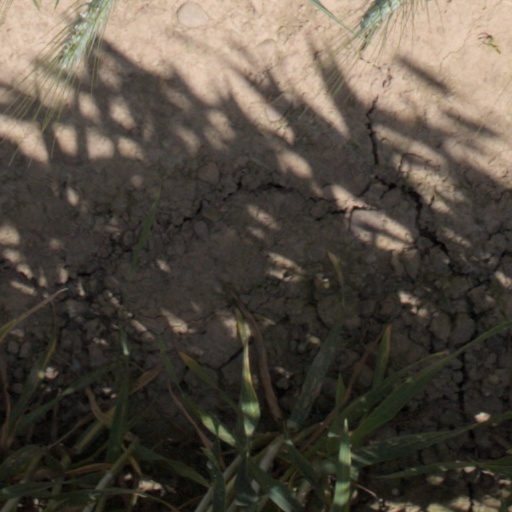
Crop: wheat